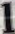
Number: 1